Berlanti (film)

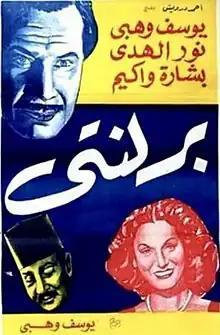
Film poster

Berlanti is a 1944 Egyptian drama film written, directed by and starring Youssef Wahbi and Nour Al Hoda. It was produced by Ahmed Darwish for Studio Misr and was released on January 1, 1944 by Studio Misr.